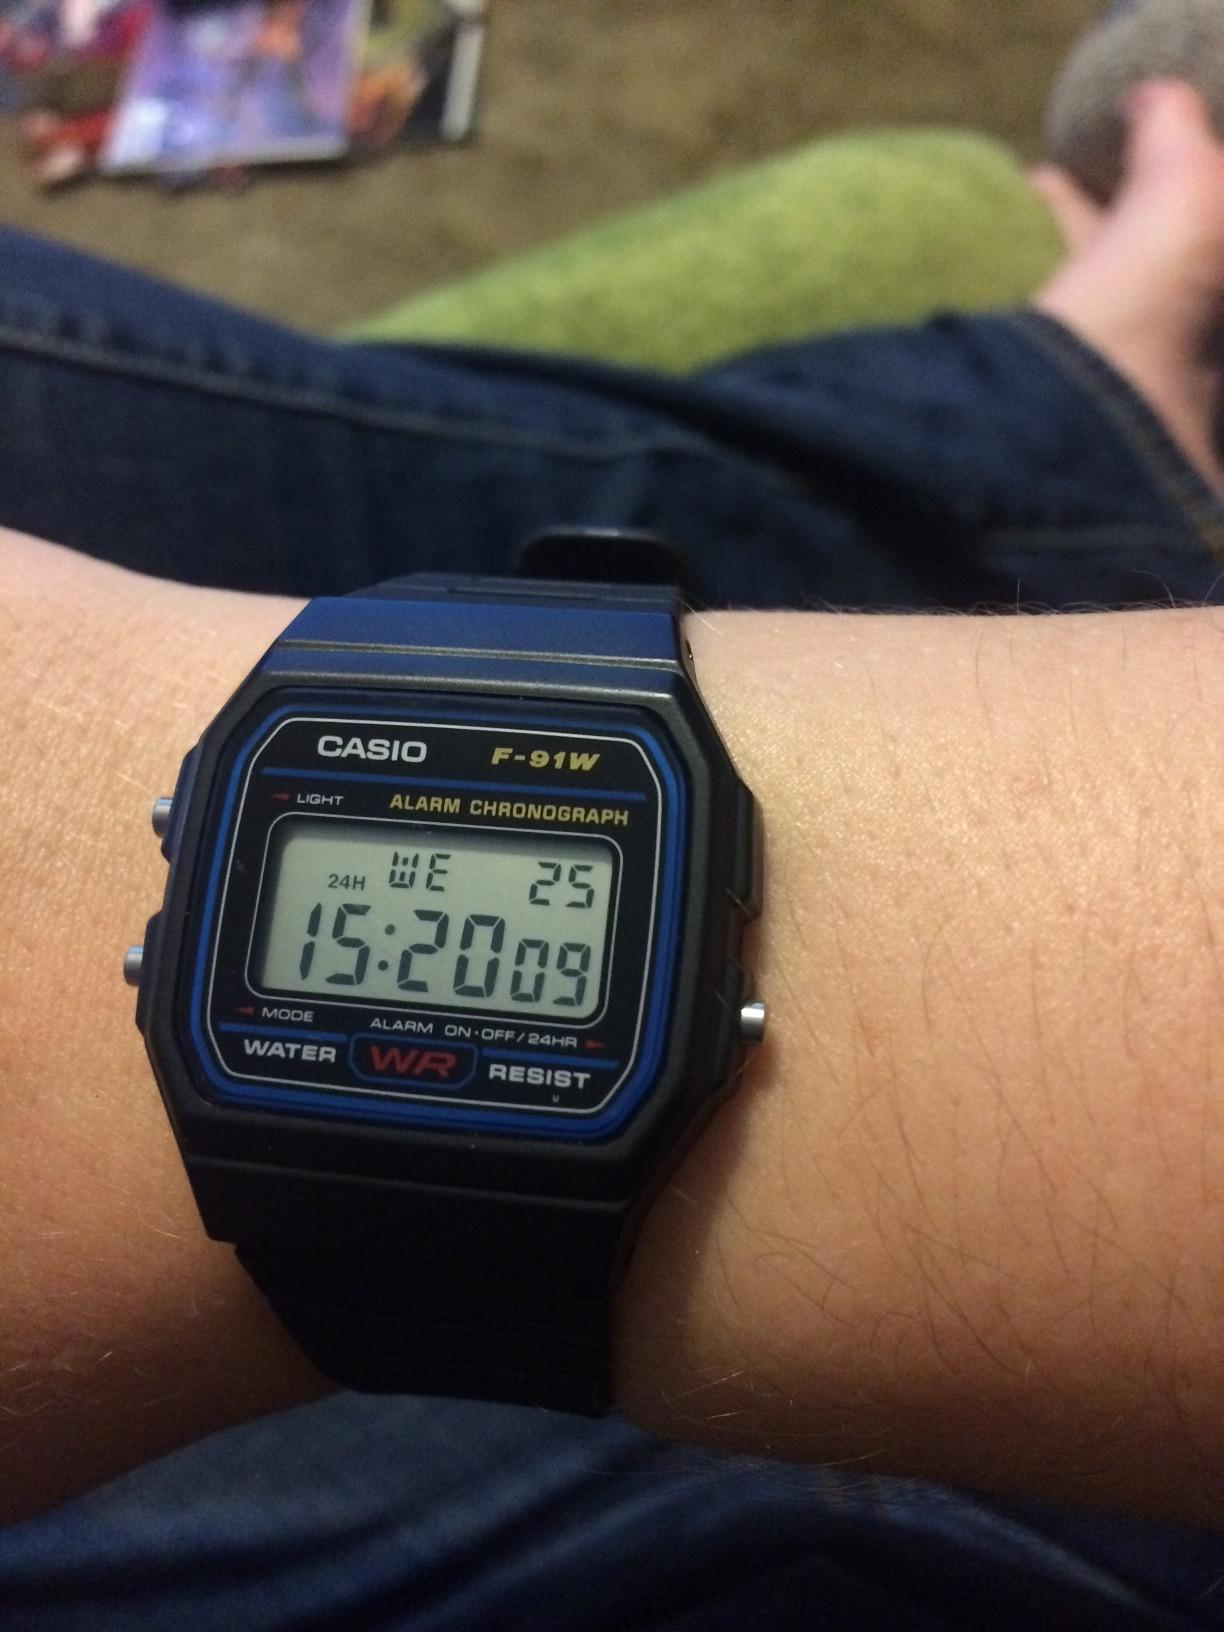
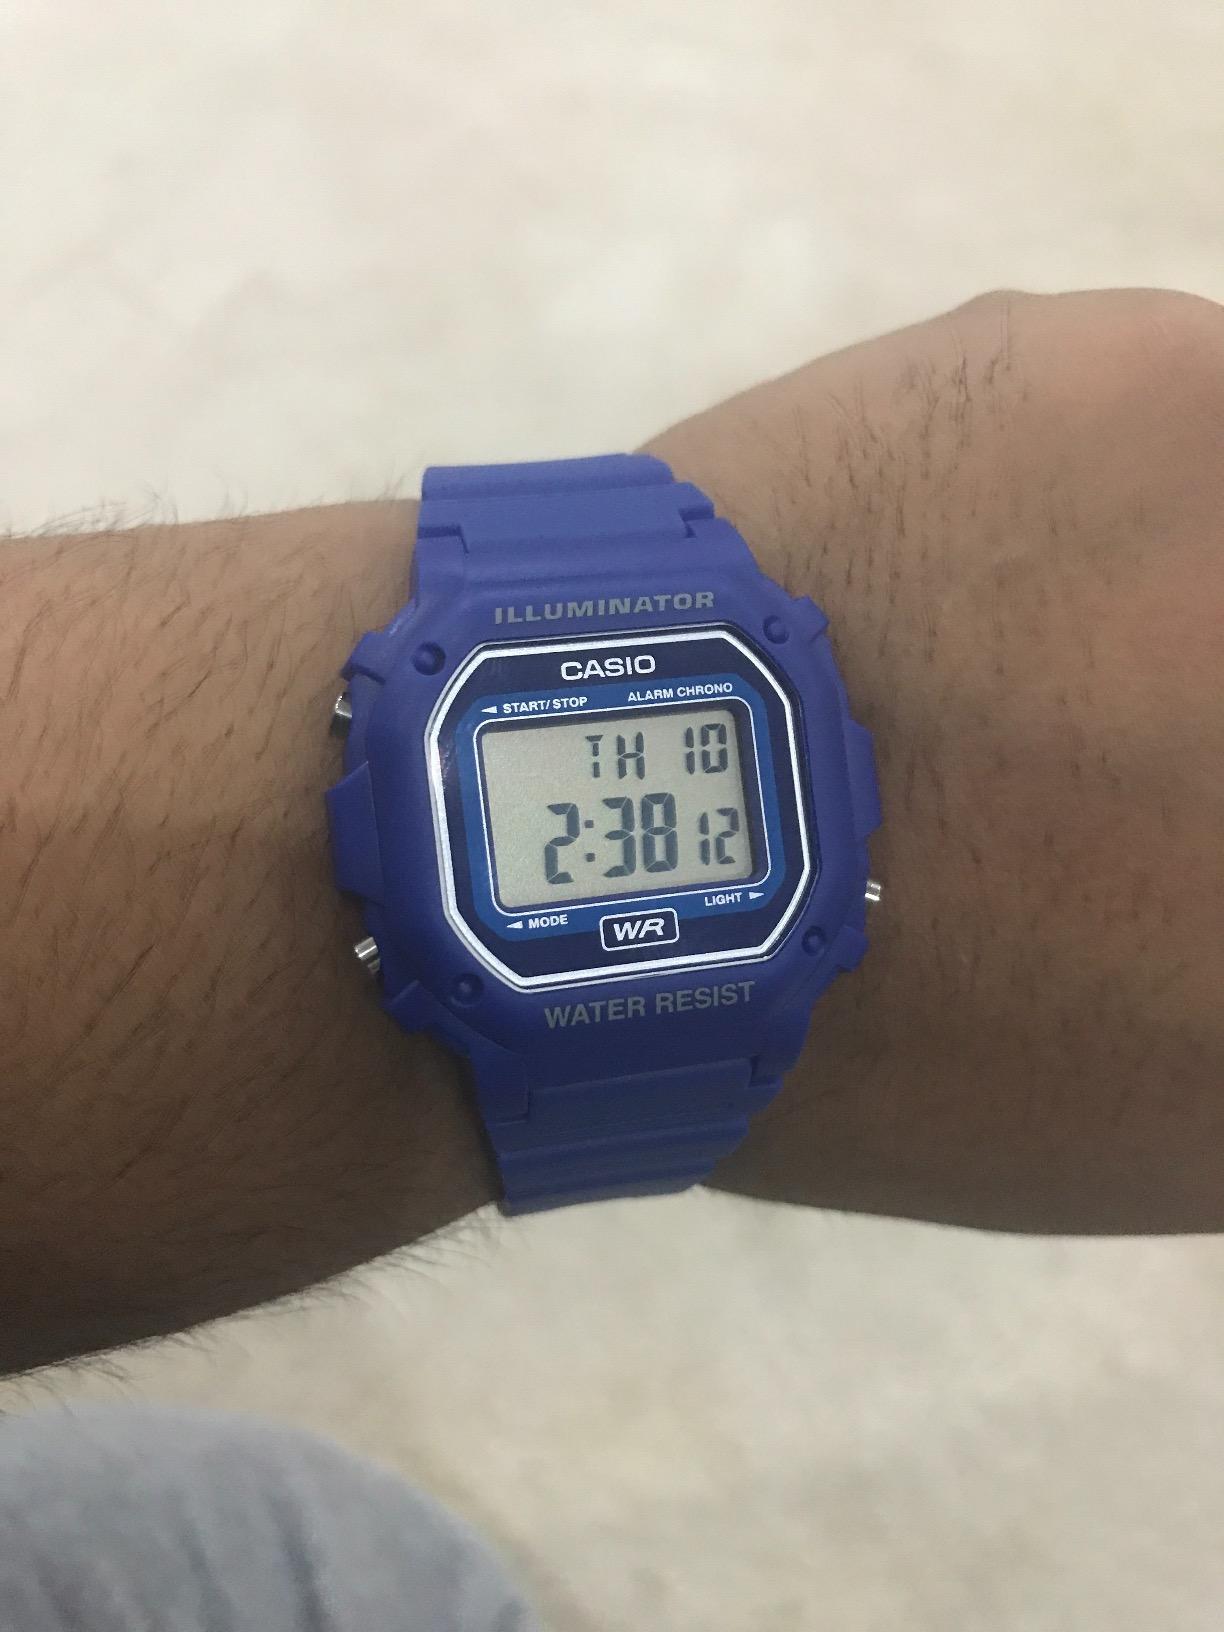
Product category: accessories_watch
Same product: no